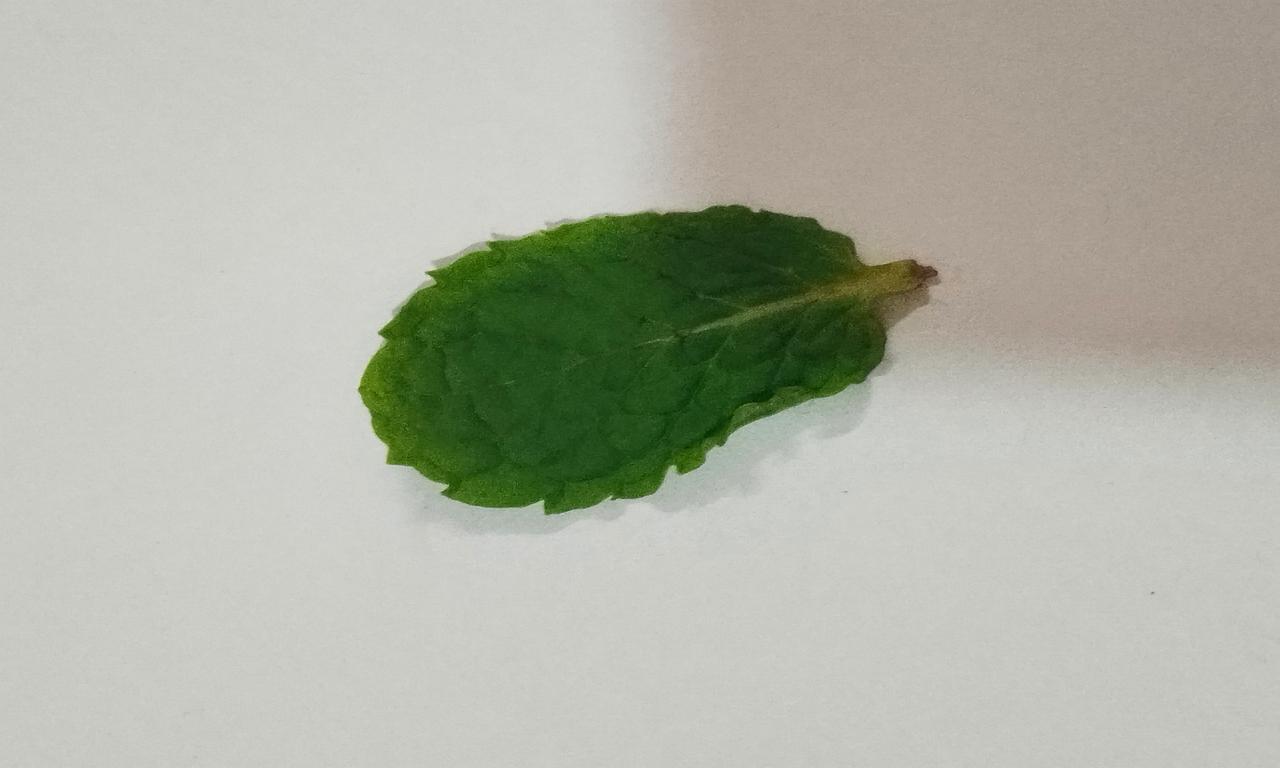
Label: Fresh